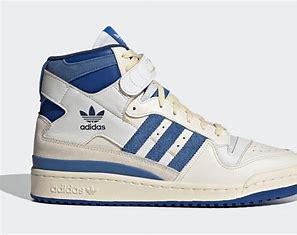
Brand: Adidas
Model: Forum Bold